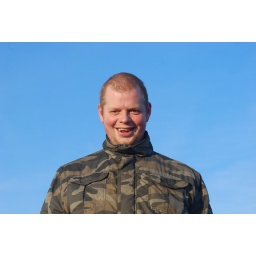
David Kenny against a blue winter sky